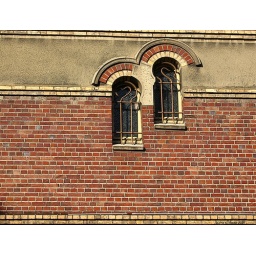
These windows were seen high on a brick wall of a house in Beauvais, France.